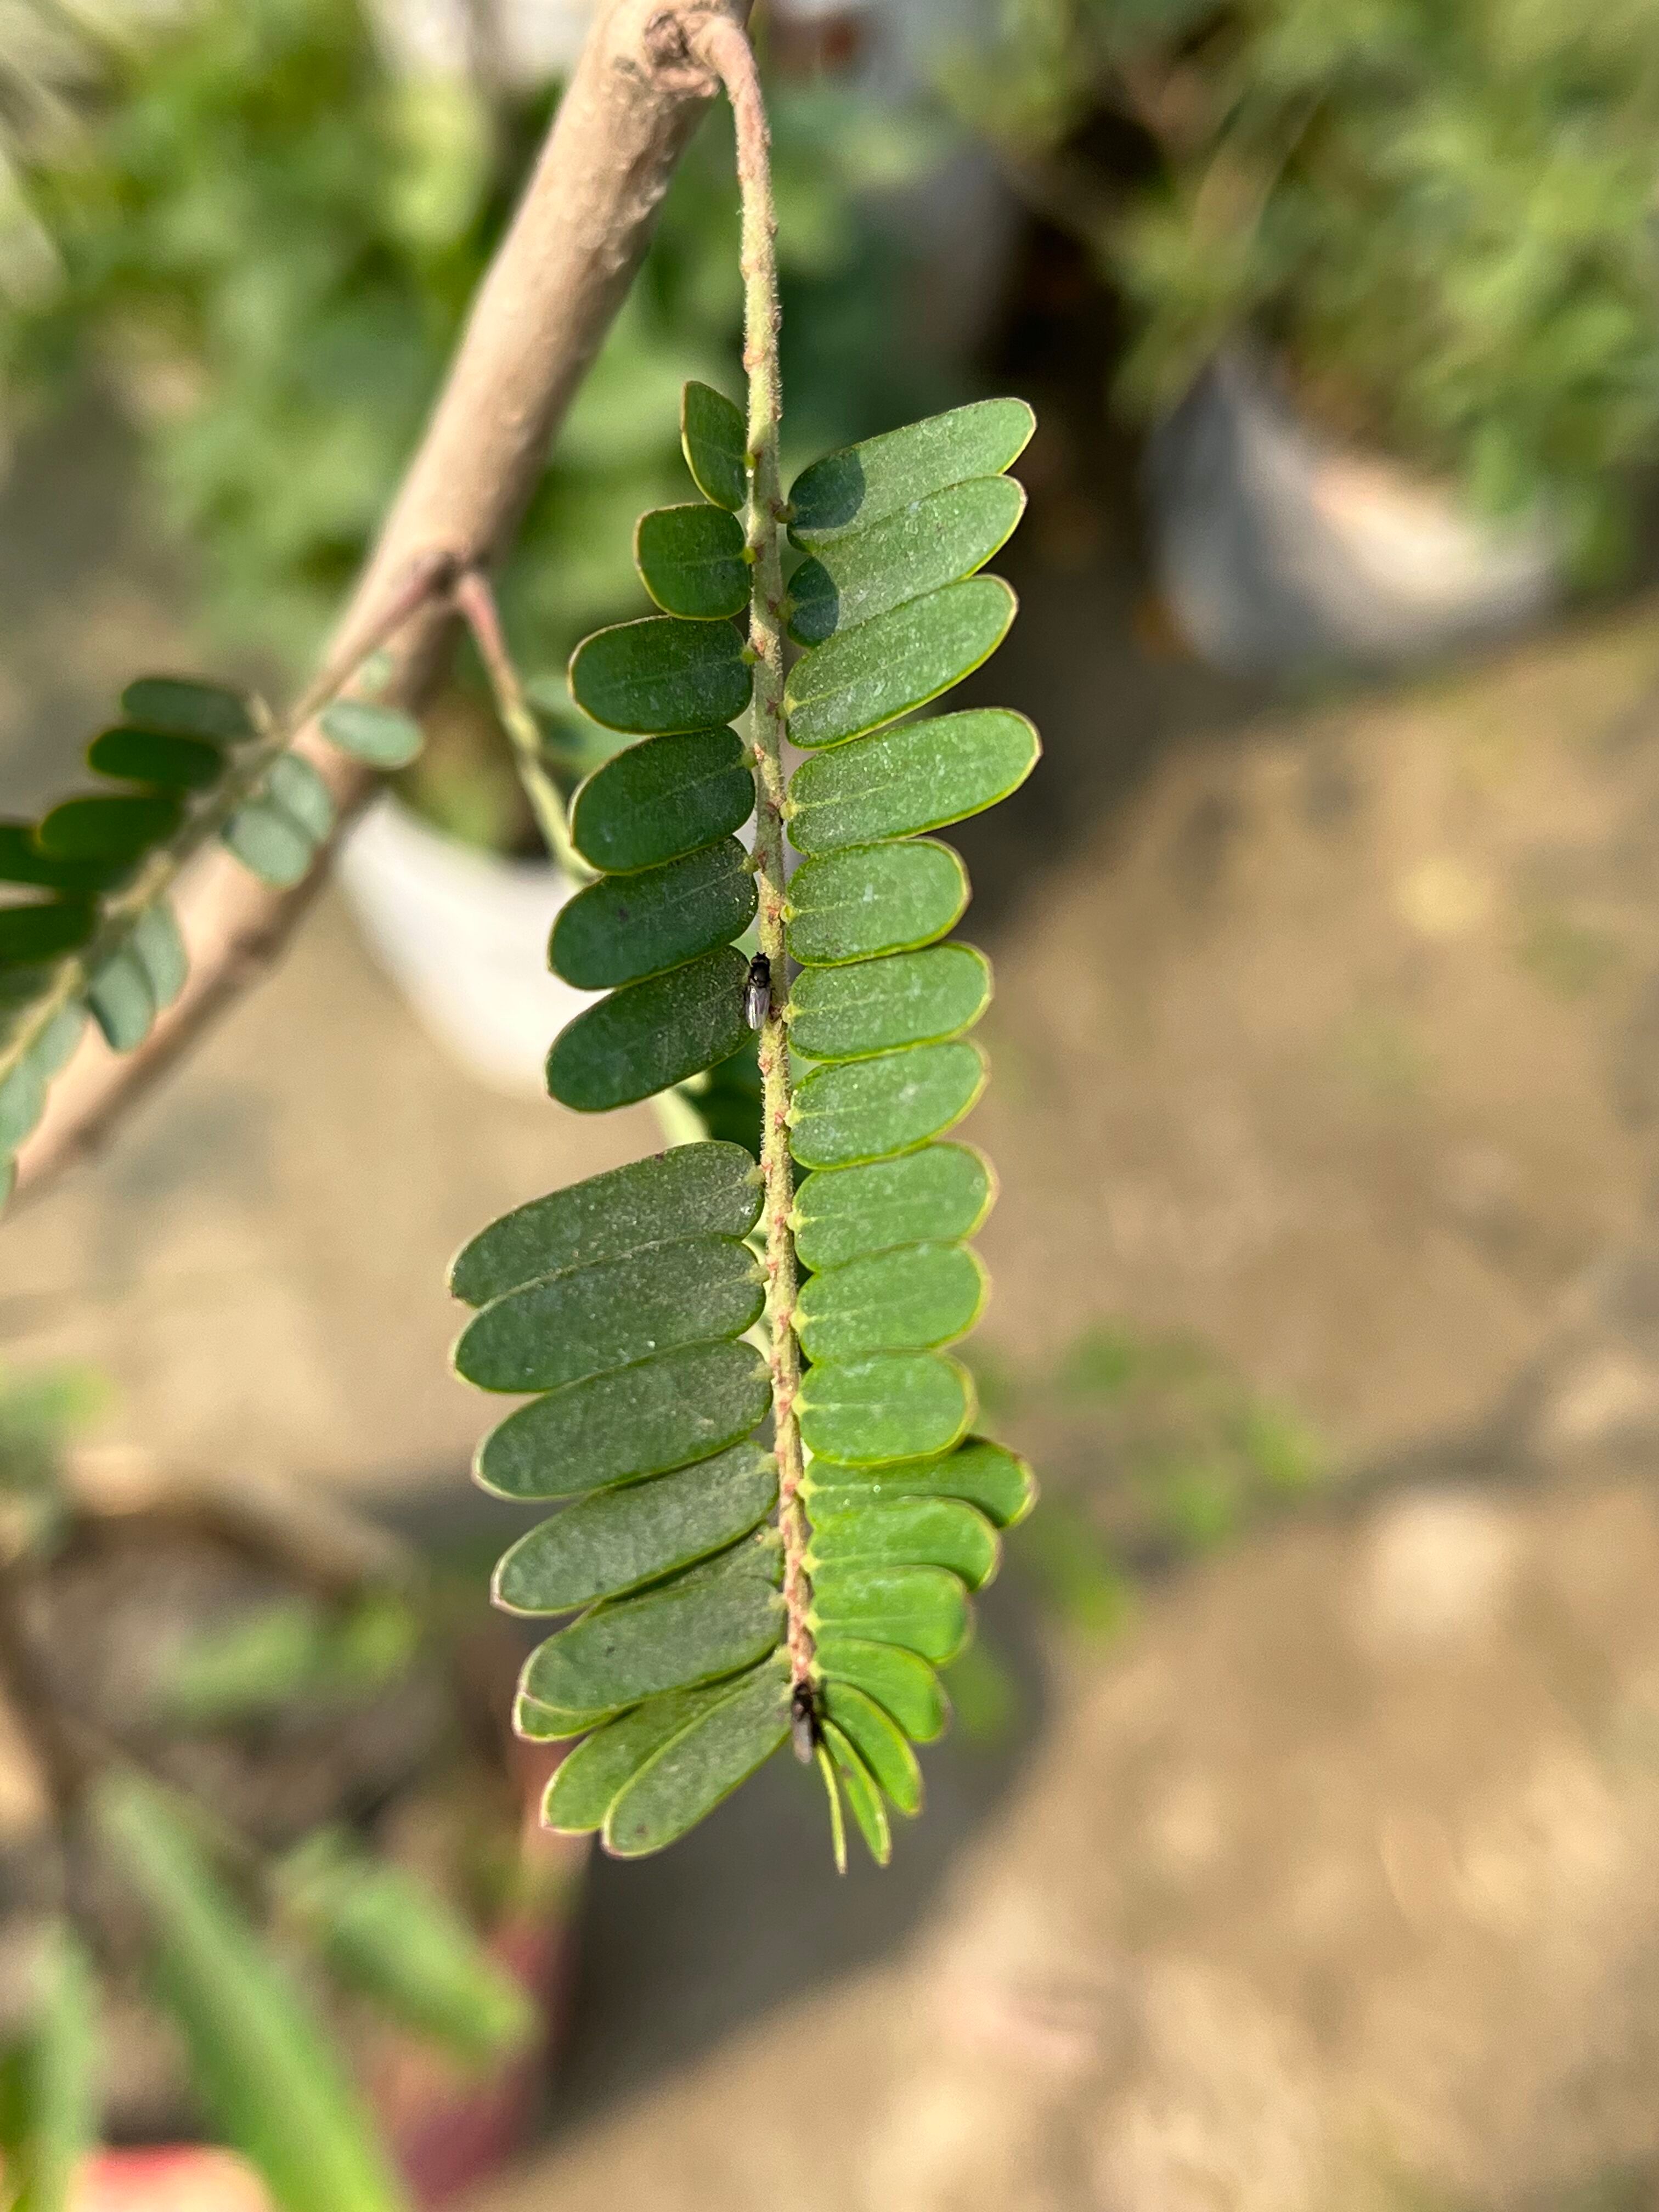
Plant species: phyllanthus-emblica